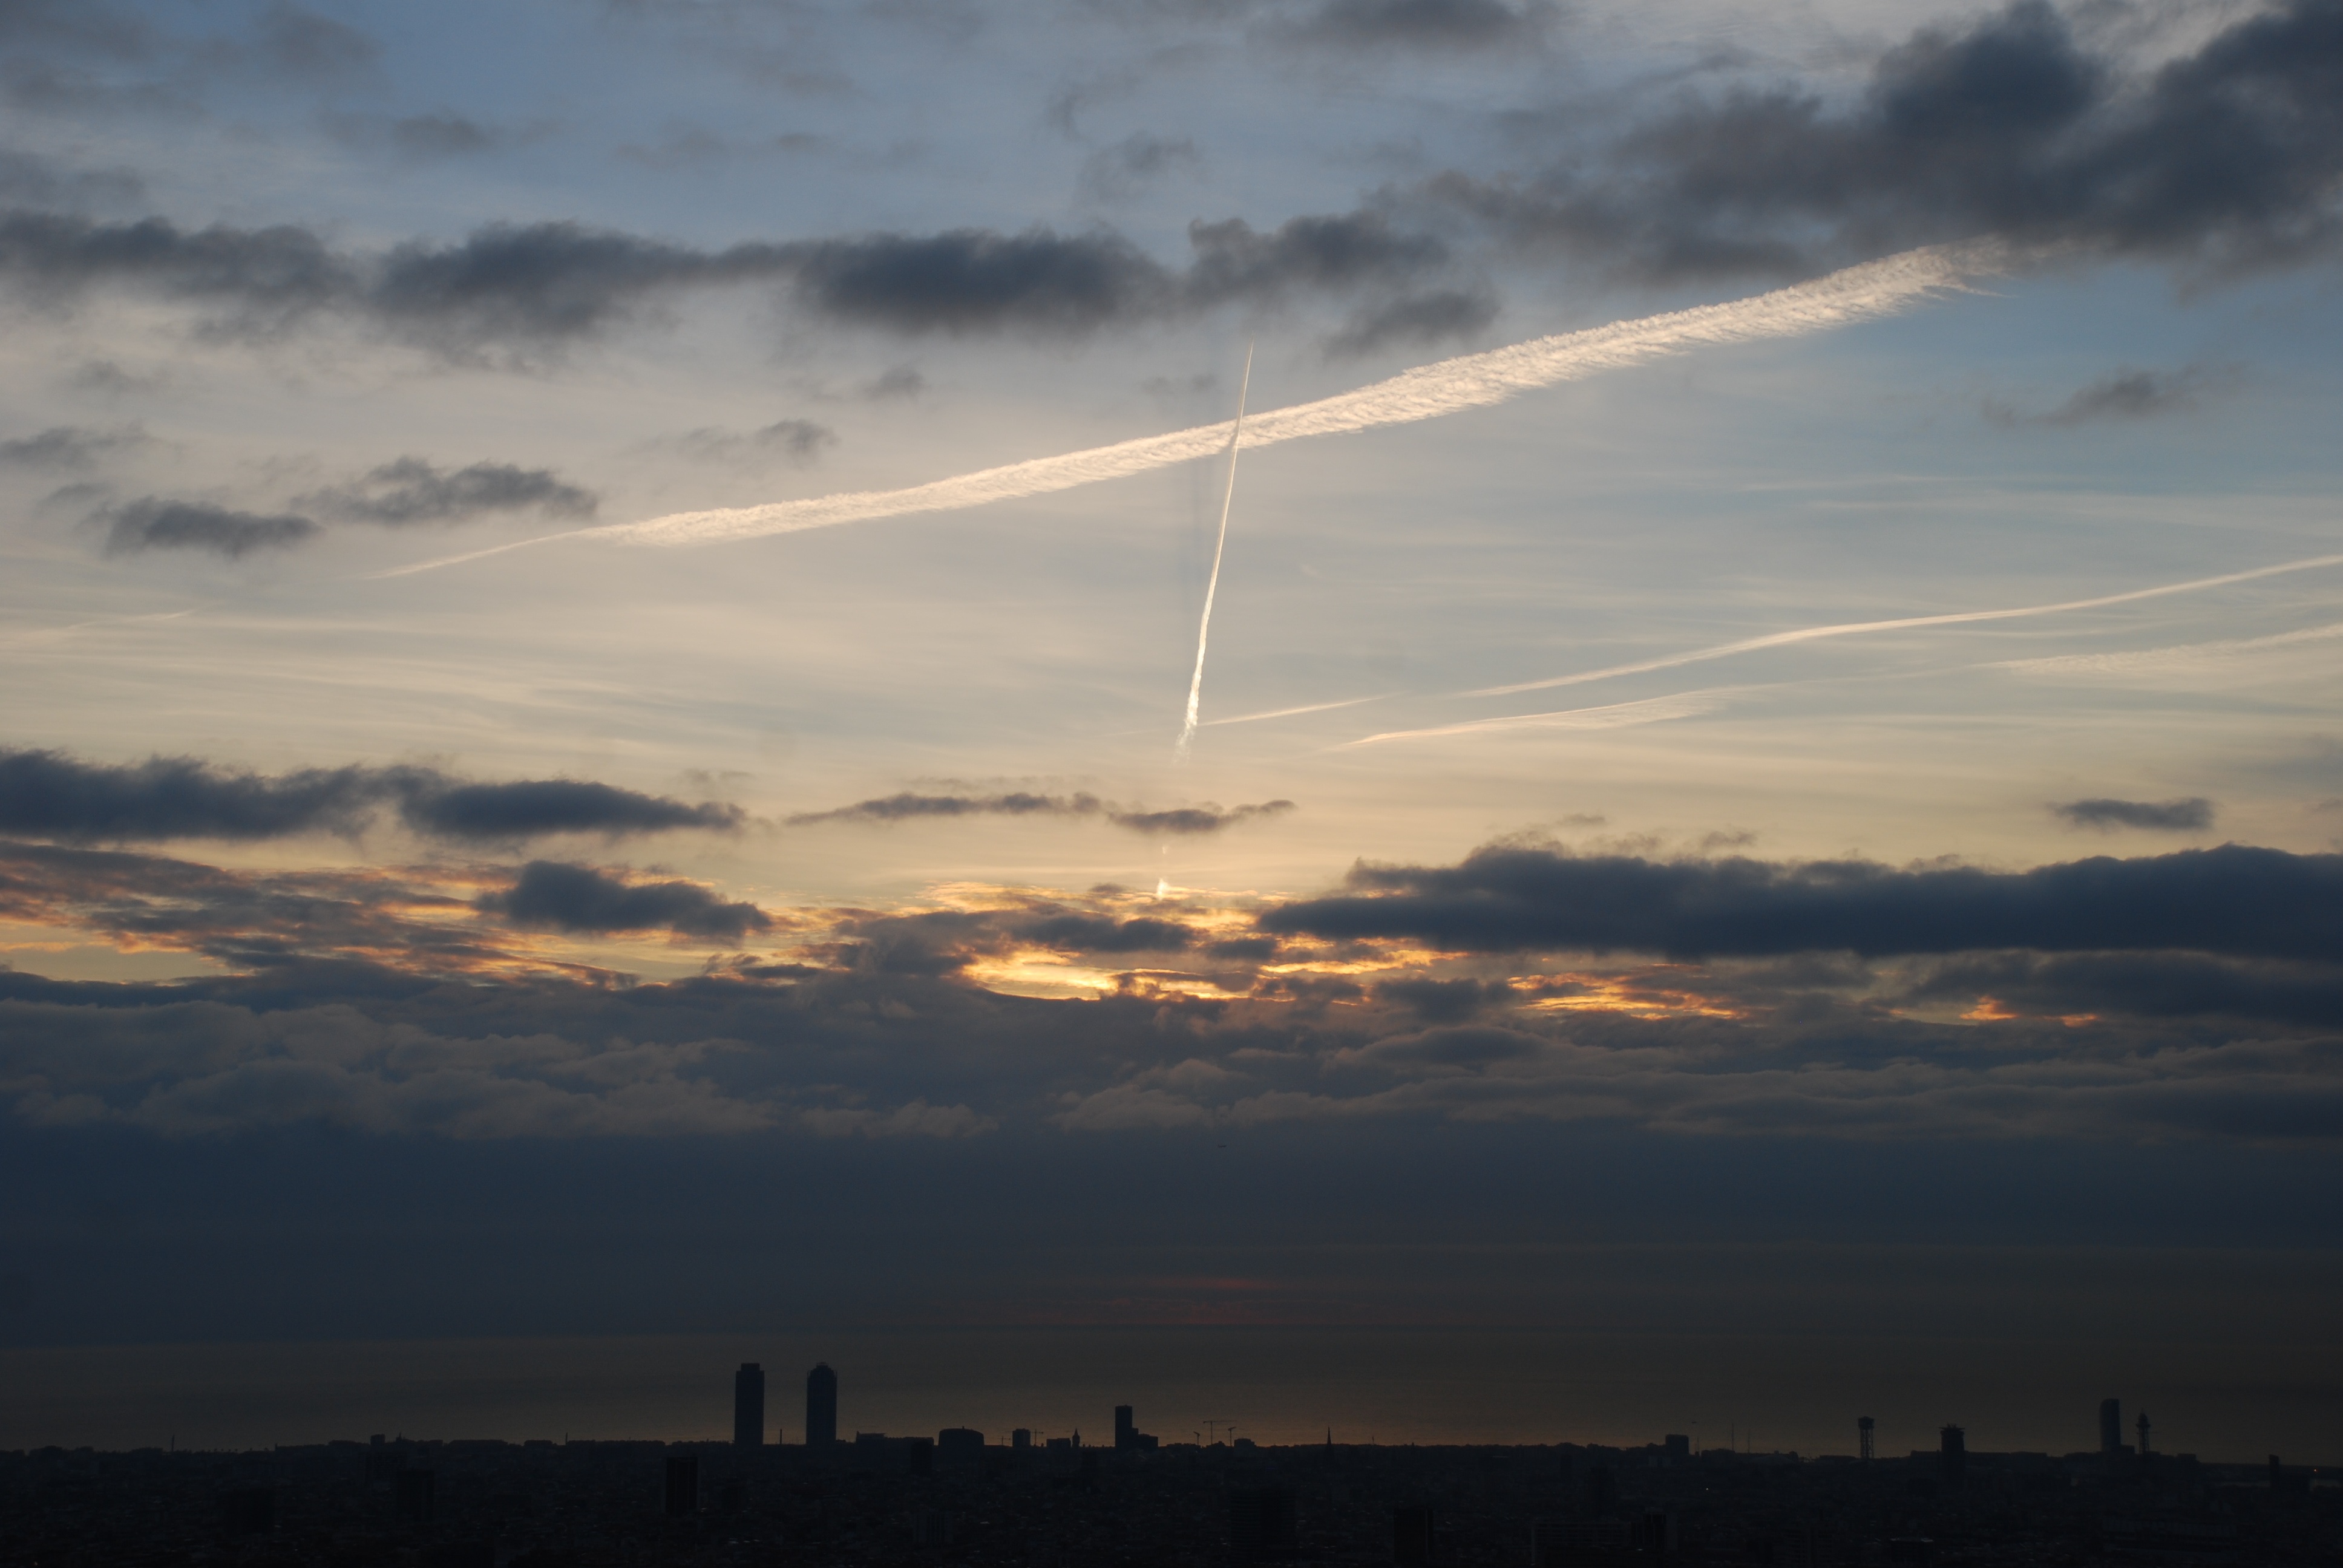
horizon, cloud, sky, sun, sunrise, sunset, sunlight, morning, dawn, atmosphere, dusk, evening, barcelona, clouds, afterglow, meteorological phenomenon, atmospheric phenomenon, atmosphere of earth